Cassy O'Connor

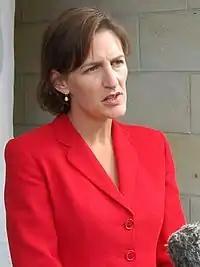
O'Connor addresses media, Hobart, March 2006

O'Connor finished second on the Tasmanian Greens Denison ticket in 2006 with 3.6% of the primary vote. She received 70% of Tasmanian Greens Leader Peg Putt's preferences and eventually reached almost half a quota before being excluded. She first won the seat of Denison on a countback of votes on 21 July 2008 after the sitting member and leader of the Tasmanian Greens Peg Putt resigned earlier in the month.